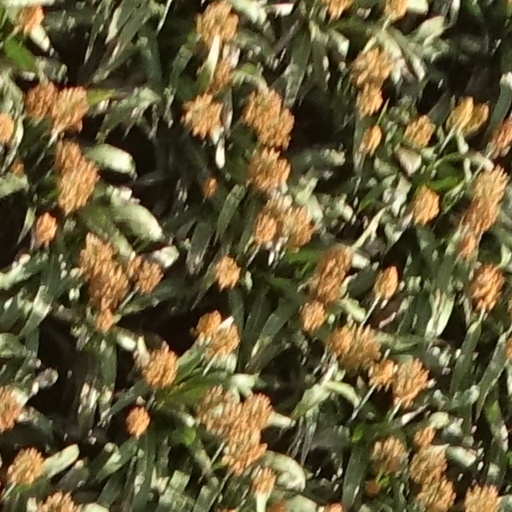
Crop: sorghum